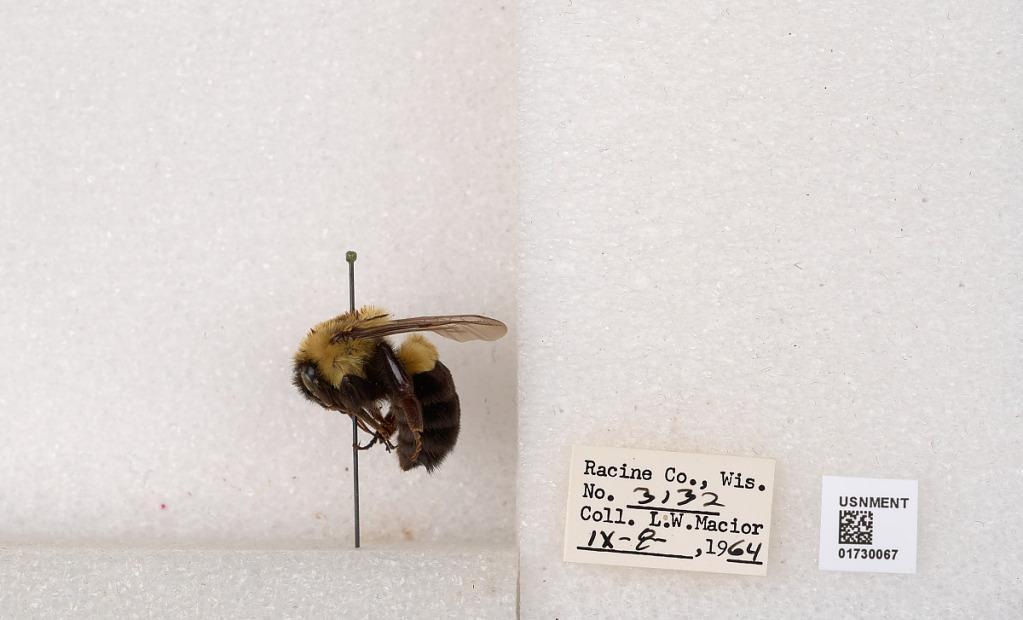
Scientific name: Bombus impatiens Cresson
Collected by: L. Macior
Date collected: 1964-9-8
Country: United States
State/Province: Wisconsin
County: Racine
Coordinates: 42.7261, -87.7828